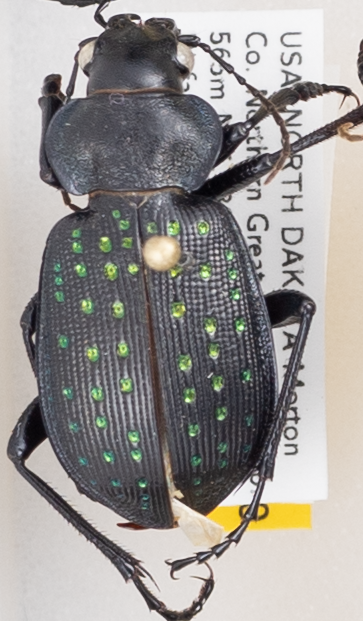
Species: Calosoma calidum
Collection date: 2019-06-11
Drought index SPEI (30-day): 1.19
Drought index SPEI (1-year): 1.382
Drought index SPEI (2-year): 0.9